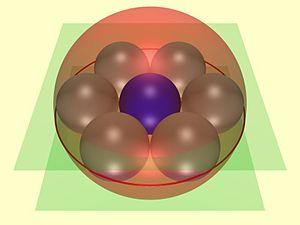
En géométrie, un hexlet de Soddy est une chaîne de six sphères, chacune étant tangente à ses deux voisines et à trois sphères mutuellement tangentes fixées.